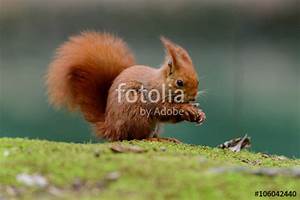
Label: scoiattolo